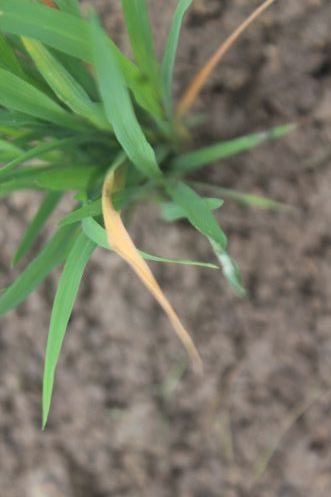
Disease: Tungro